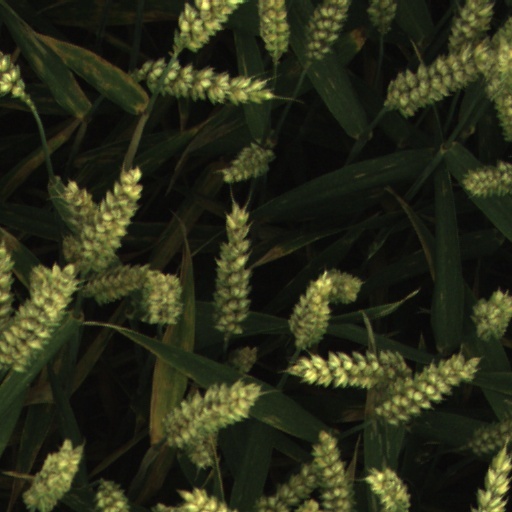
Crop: wheat